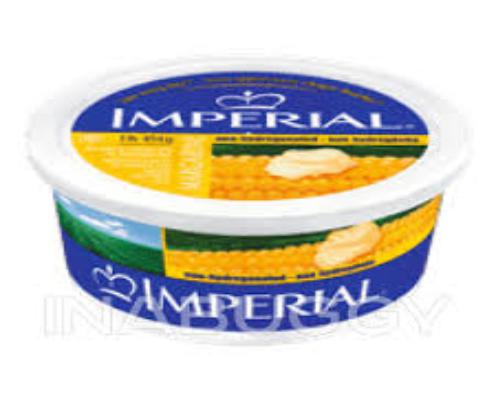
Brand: Imperial Margarine
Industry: Food